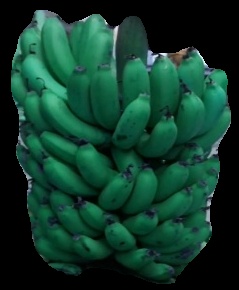
Variety: pachbale
Grade: grade2